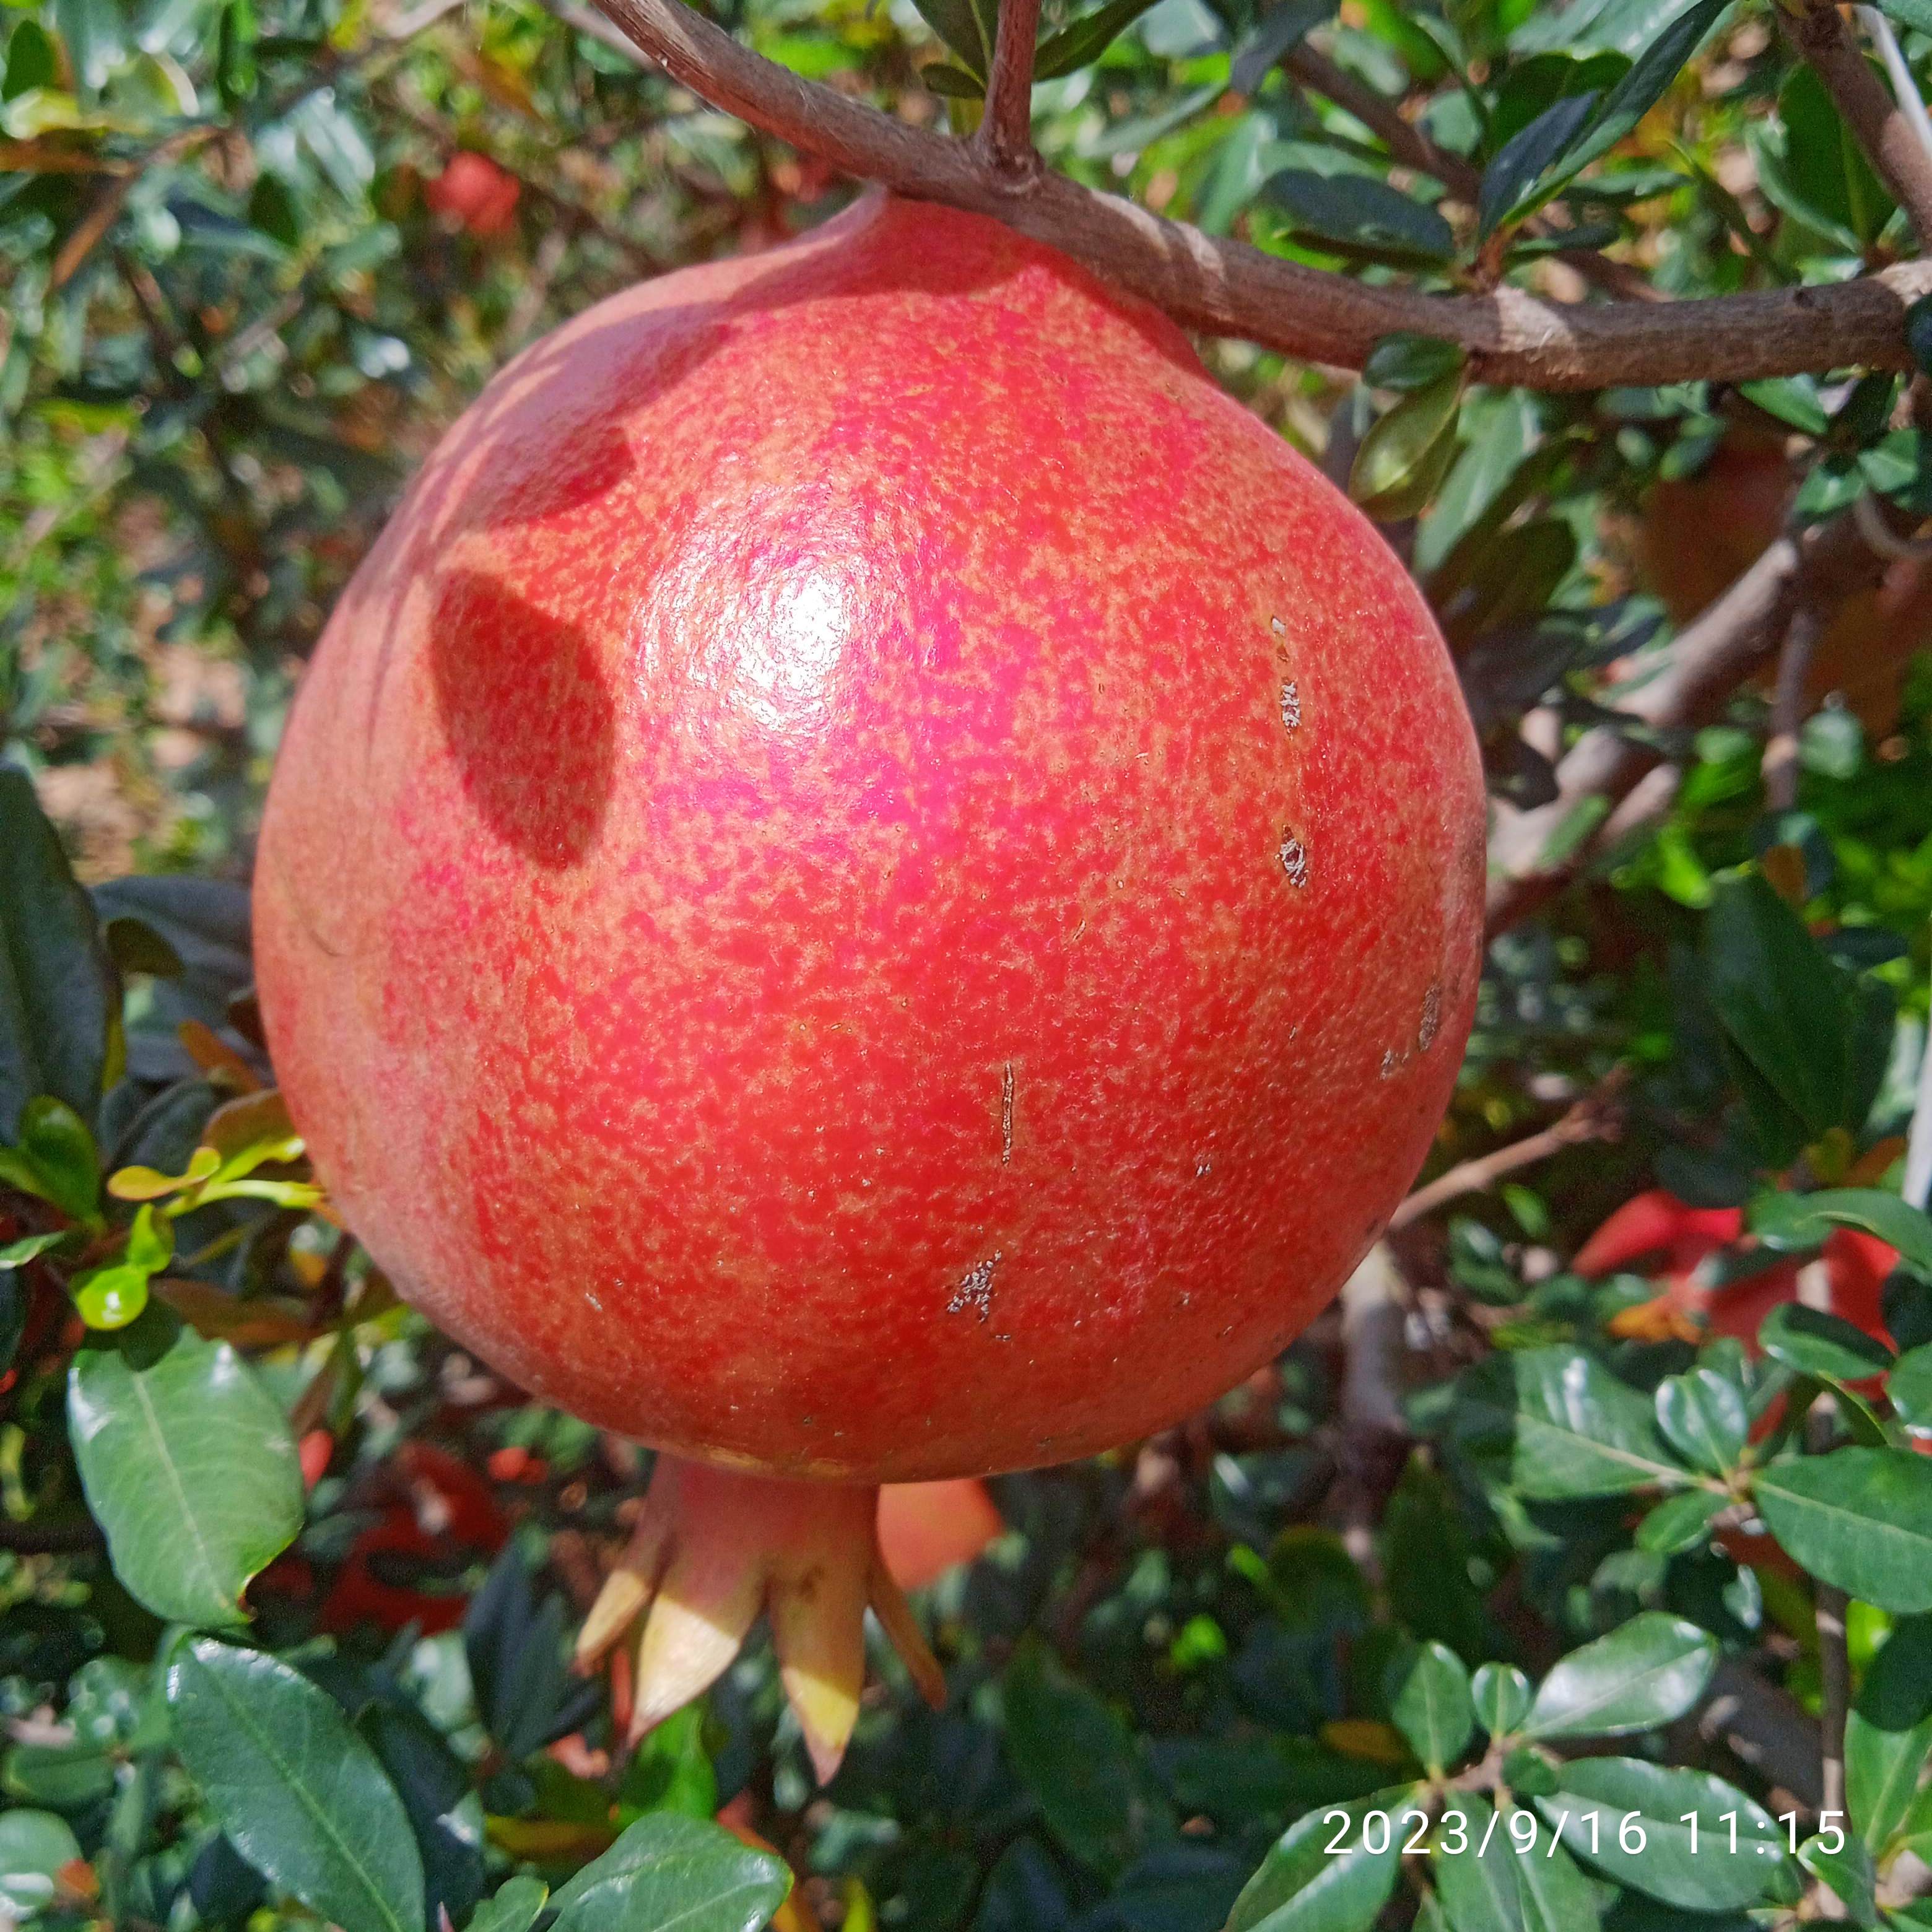
Label: Healthy